Fuck the Millennium

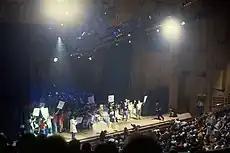
Liverpool dockers join Bill Drummond, Jimmy Cauty and Acid Brass on stage

In a comprehensive assessment, "The Observer" rationalised the spectacle: "They did what they always do: too many things at the same time. Their points are lost along with the plot. So, just to explain: ... Bill and Jimmy were dressed as old men as a comment on elderly pop groups making a comeback. The brass band playing house music tunes was organised by Jeremy Deller as a comment on class culture (working-class band playing working-class music). The dockers were asked along because their cause is important." "The Guardian" called the performance "a glorious, jaw-dropping mess", and "The Times"